Birmingham Bowl

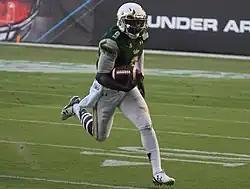
Two-time MVP winner Quinton Flowers

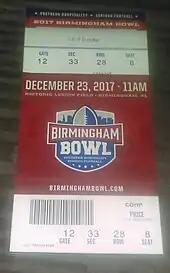
A 2017 Birmingham Bowl ticket

Won (7): Duke, Florida, Ole Miss, Rutgers, SMU, UConn, Wake Forest